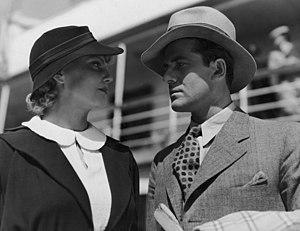
L’histoire du cinéma polonais est presque aussi longue que celle de la cinématographie car inaugurée par l'invention du pléographe par Kazimierz Prószyński en 1894 avant même le célèbre cinématographe des frères Lumière.